Hotel DeFair

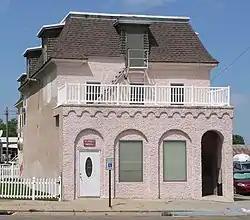

The Hotel DeFair, at NE 2 and Main St. in Hyannis, Nebraska, and also known as the Hyannis Hotel, was built in 1898 and is listed on the National Register of Historic Places (NRHP). According to its NRHP nomination, it once was considered to be the best hotel and restaurant in western Nebraska.